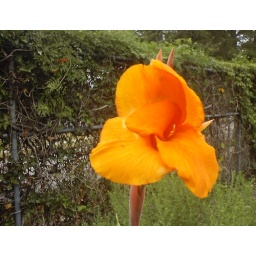
Flowers in the russian river house garden.